Edappadi K. Palaniswami

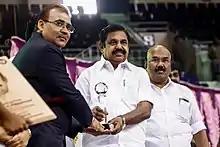
Palaniswami in 2018

Palaniswami became the Chief Minister of Tamil Nadu in February 2017, following the resignation of O. Panneerselvam, who was the chief minister in the interim after the demise of former chief minister J. Jayalalithaa in December 2016. He was sworn in on 16 February 2017 along with a 32-member cabinet and also held charge of home, prohibition and excise.